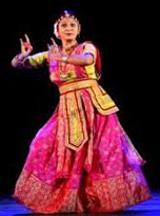
Dance form: sattriya